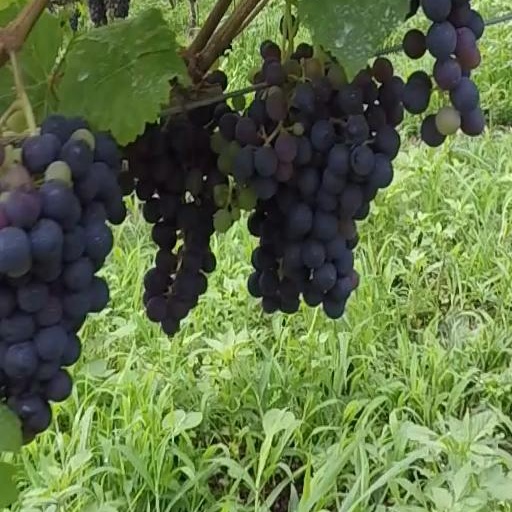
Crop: grape